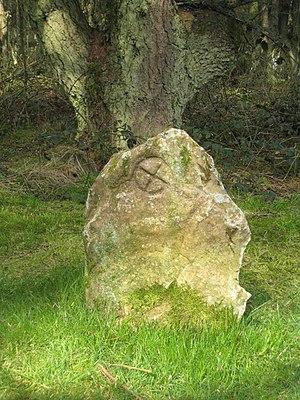
Cette liste non exhaustive recense les principaux sites mégalithiques du Somerset.